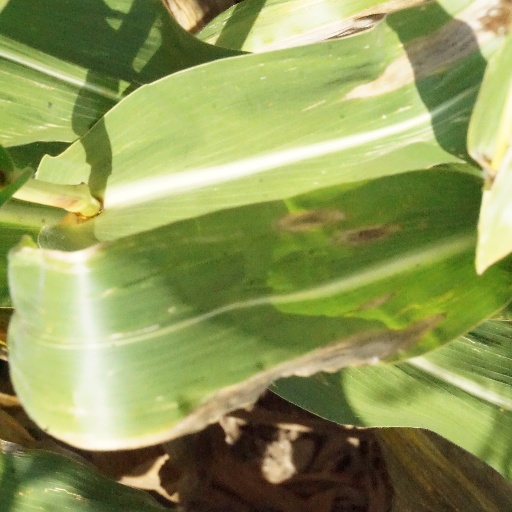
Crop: maize; corn